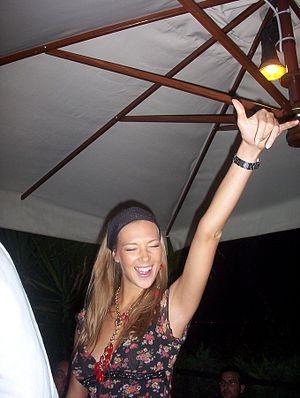
Ludmilla Radchenko, née le 11 novembre 1978 à Omsk, en Sibérie, est une mannequin, une actrice et une artiste russe. Elle est très connue en Italie et dans les pays anglo-saxons.